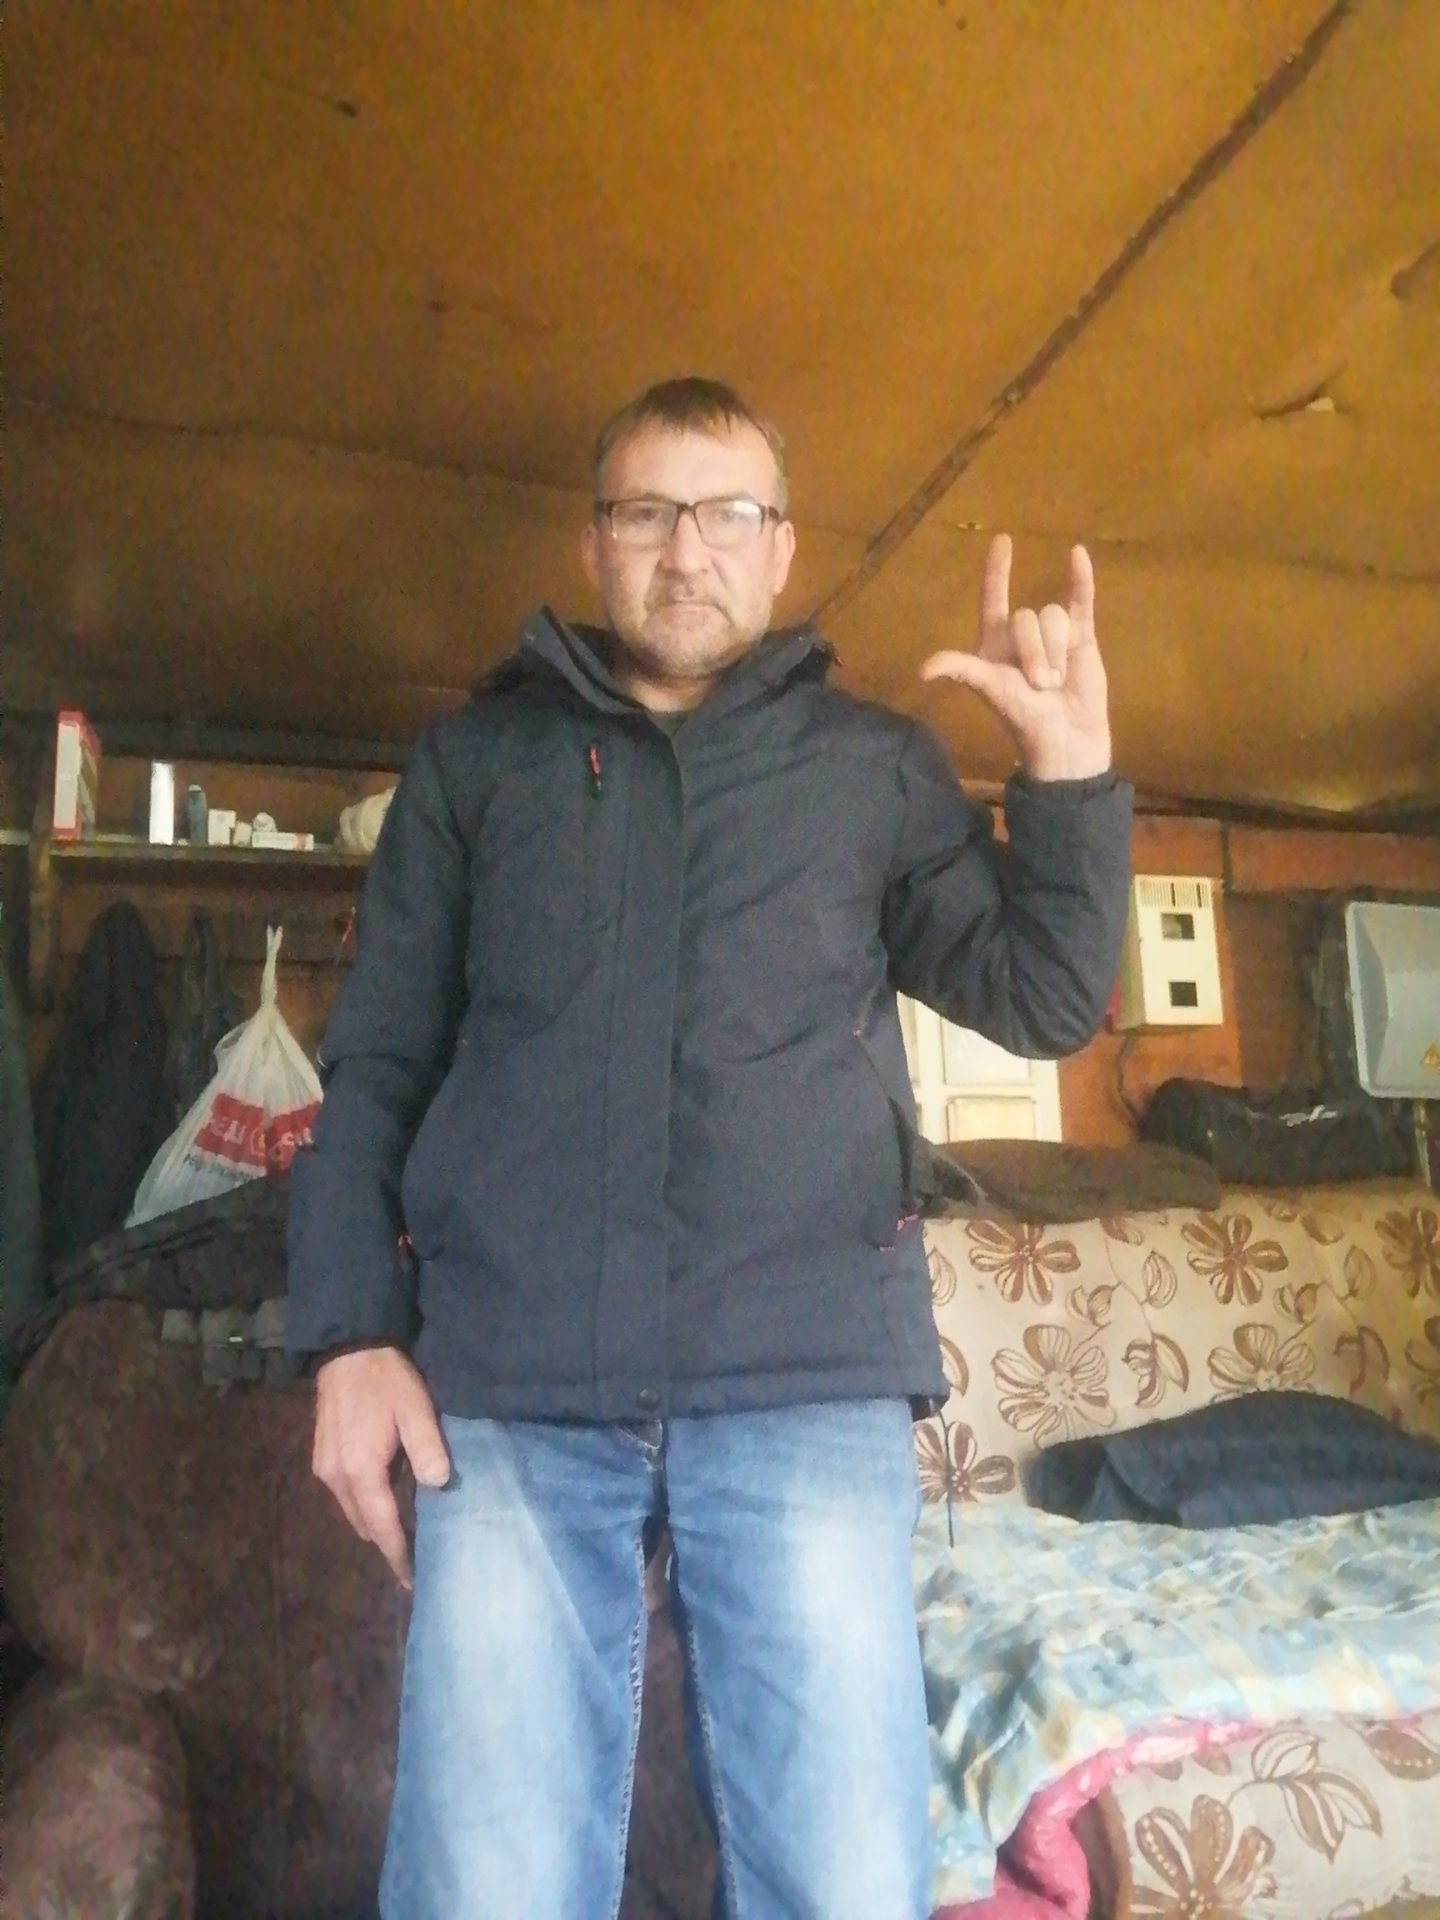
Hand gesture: rock